Blood Message

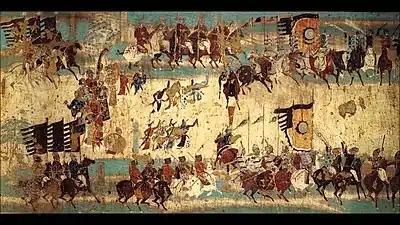
The June 2025 trailer reproduced a Tang-era mural from the Mogao Caves, depicting Zhang Yichao's army.

Thematically, the developers aimed to highlight the struggle for survival of ordinary individuals against the backdrop of grand historical events. They said that they conducted extensive historical research in order to present a realistic setting, mentioning that this is not a story infused with strong elements of fantasy.